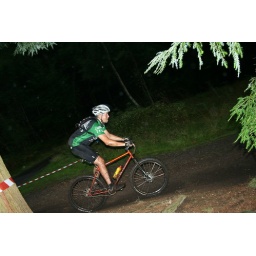
Gorrick Mountain Bike Event Minley Manor Yateley XC cross country Course- Taken by my 12 year old son Rowan.